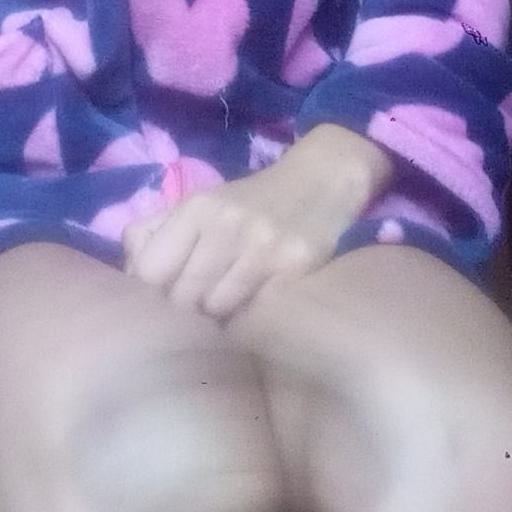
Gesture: no_gesture